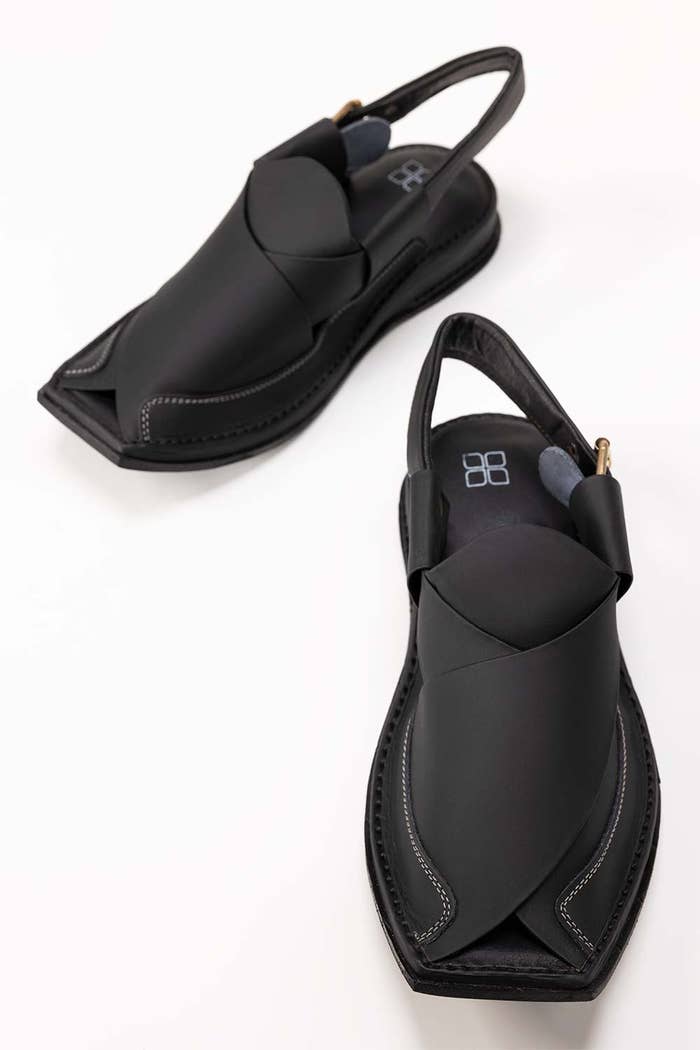
black leather khan sandal